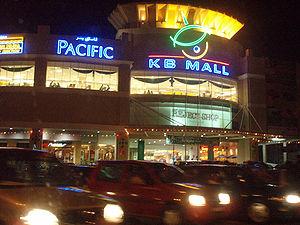
Kota Bharu est une ville de Malaisie fondée en 1844 par le sultan Muhammad II du Kelantan. Elle est la capitale de l'État du Kelantan depuis 1844, dont elle est aussi la plus grande ville. Son nom signifie « nouvelle ville » ou « nouveau fort » en malais.